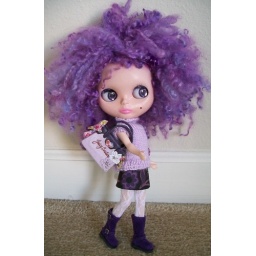
in her new Godesia butterfly hat, DollyDressUp swing jacket, DB T, orange cons and glasses and unknown wild pants.